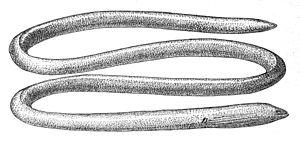
Les anguilles-spaghettis ou moringuidés forment une famille de poissons téléostéens serpentiformes.
Moringua est un genre de poissons téléostéens serpentiformes.
Moringua javanica est une espèce de poissons téléostéens serpentiformes.
En zoologie, poisson aveugle est un nom ambigu qui désigne plusieurs espèces de poissons sans yeux fonctionnels. Ce sont des espèces cavernicoles ou abyssales dont les yeux, inutiles dans l'obscurité ambiante, se recouvrent d'une couche graisseuse quand ils sont présents chez les jeunes, rendant l'animal complètement aveugle à l'âge adulte.